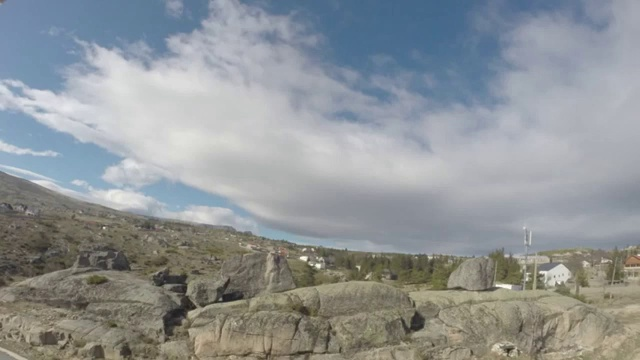
Fire: no
Smoke: no